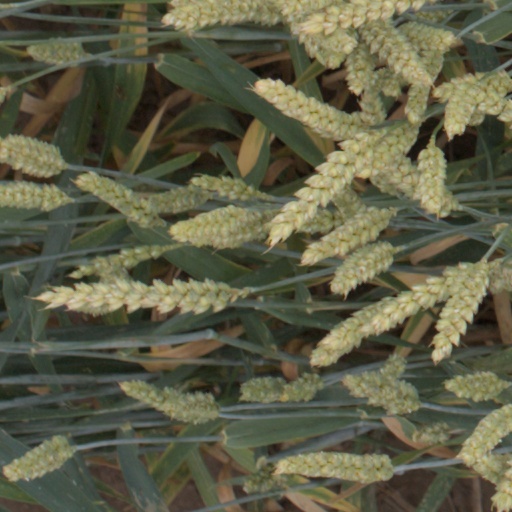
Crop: wheat